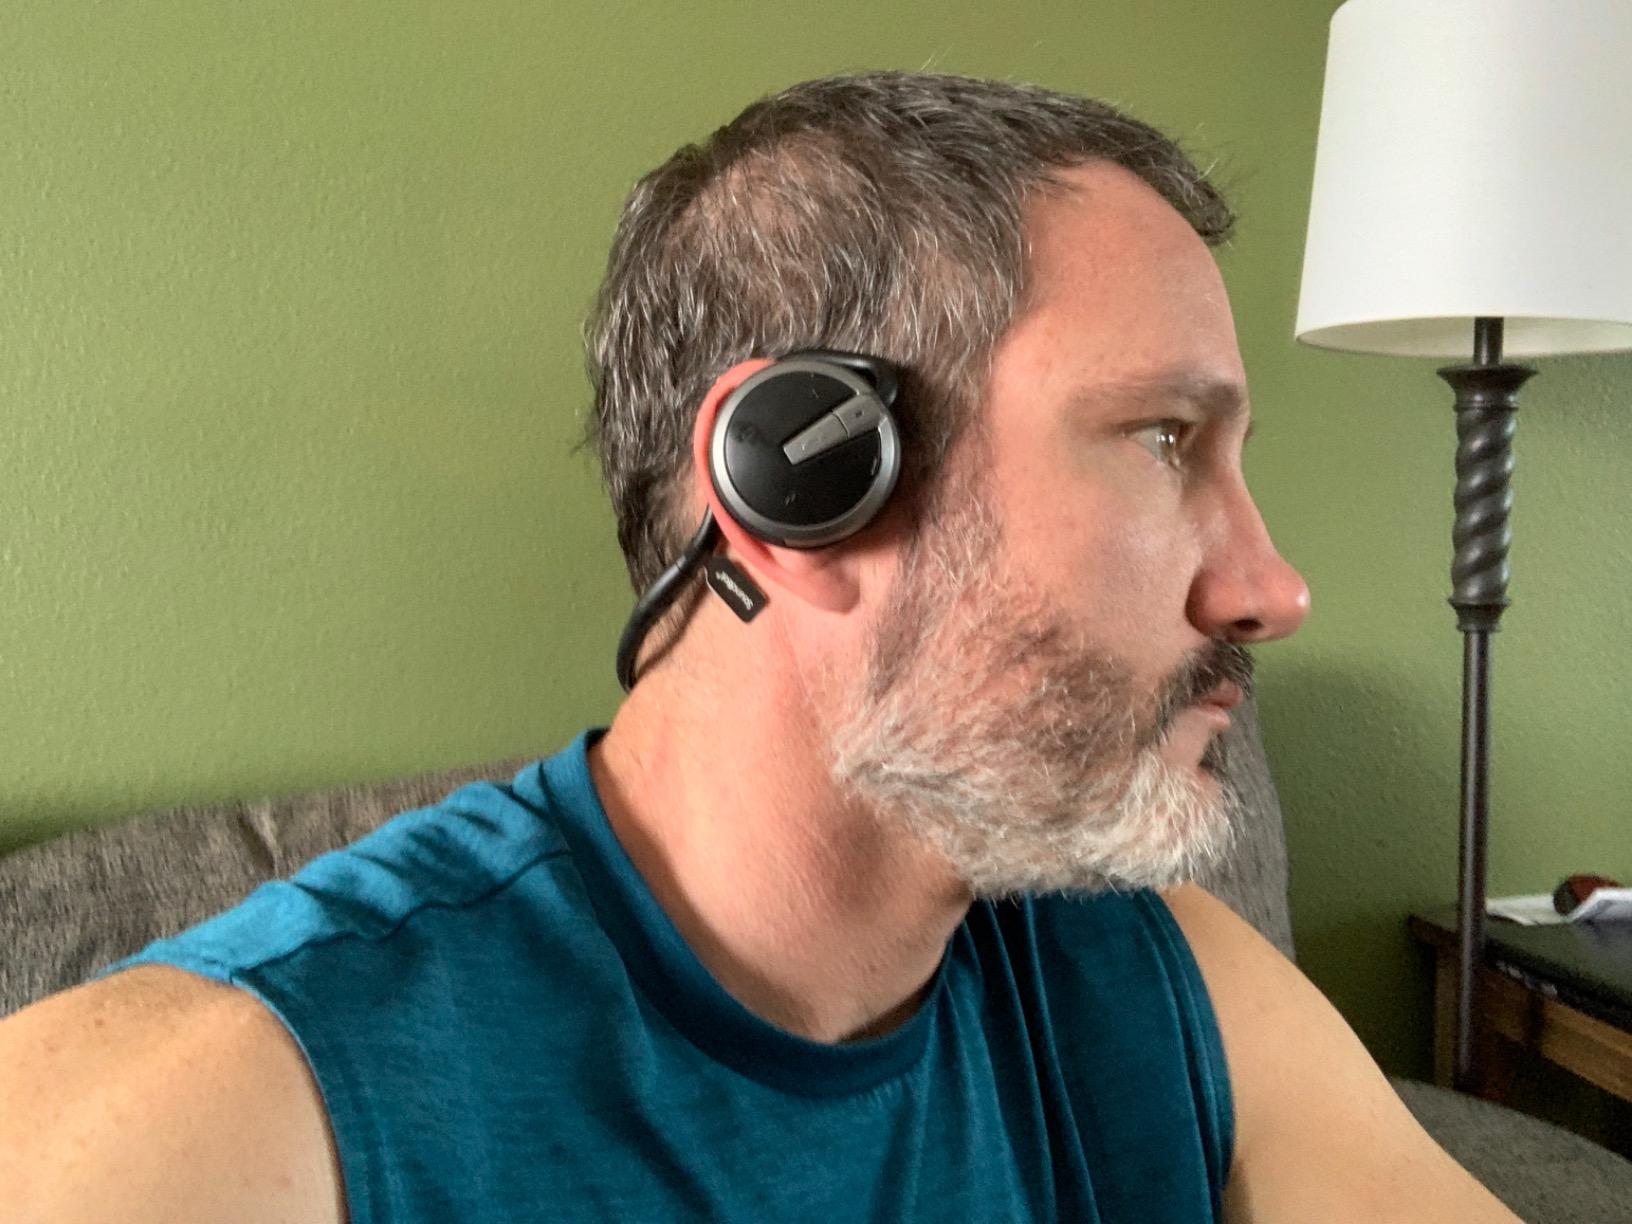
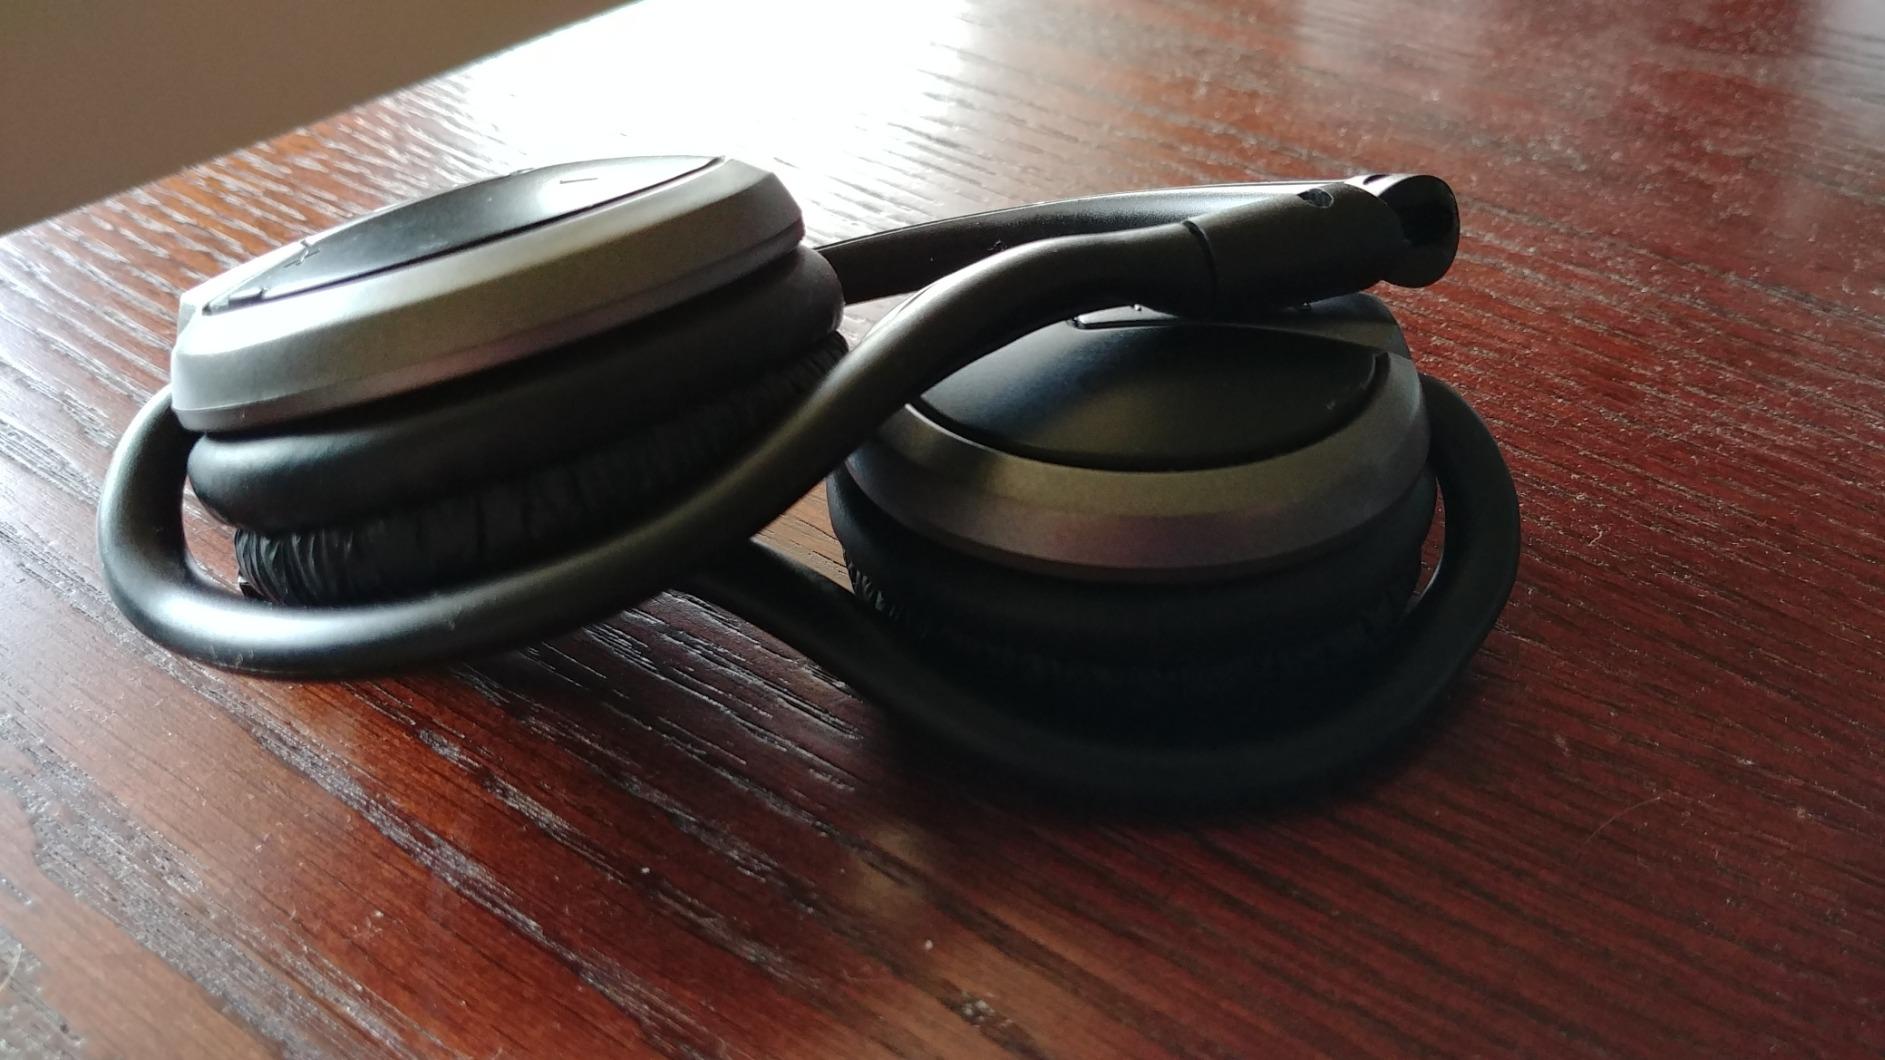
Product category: headphones
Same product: yes